La Grange Village Historic District

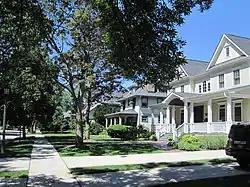

The La Grange Village Historic District is a national historic district encompassing a large section of the village of La Grange, Illinois. The district includes over 1000 buildings, most of which are residences. Development in the district began in the 1870s after the Chicago, Burlington and Quincy Railroad began serving two stations in La Grange; nearly all of the buildings within the present-day district were built between then and 1930. Several popular architectural styles of the period are represented in the district, including large collections of Prairie School, Queen Anne, and Victorian houses. The district includes three designs by Frank Lloyd Wright as well as works by John S. Van Bergen, Enock Hill Turnock, and J. C. Llewelyn.